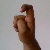
The image shows a hand gesture representing the letter 'X' in Indian Sign Language.